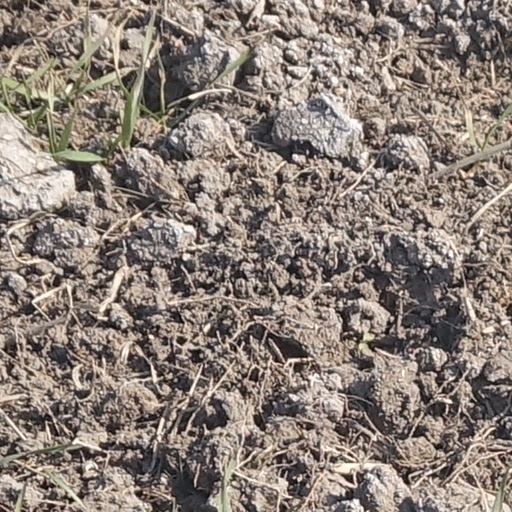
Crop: wheat